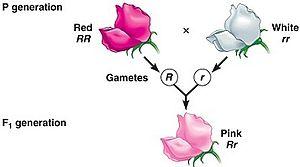
Un exemple de dominance incomplète. Le phénotype de la génération fille n'est ni celui du père, ni celui de la mère, mais un nouveau phénotype entre les deux.